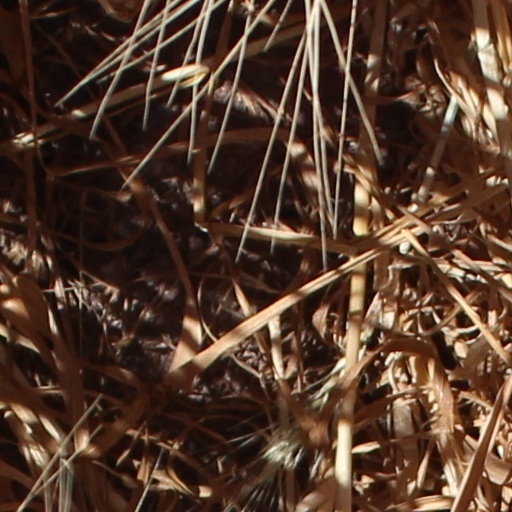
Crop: wheat